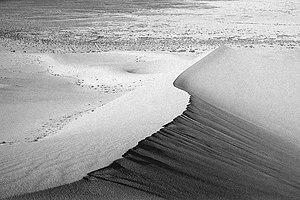
Les dunes de sable d'Eureka Valley sont situées dans la partie sud de la vallée d'Eureka, au nord du comté d'Inyo, dans le parc national de la Vallée de la Mort, dans l'est de la Californie. Bien que couvrant une superficie de seulement 8 km ², les dunes s'élèvent à environ 207 m au-dessus du fond de la vallée environnante, ce qui en fait l'un des plus hauts champs de dunes en Amérique du Nord. Elles sont également classés comme dunes de sables chantantes, l'une des quarante seulement dans le monde.